List of museums and collections at the University of Michigan

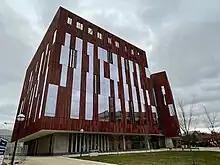
U-M Biological Sciences Building that houses the Museum of Natural History, Darwin's Cafe, and several departments. Situated across the street from the previous Ruthven Museums Building. Image taken April 2022.

The museum was formerly housed in the Alexander G. Ruthven Museums Building and was recently moved into the new Biological Sciences Building. The Museum of Natural History includes a planetarium and exhibits on geology, paleontology in Michigan and beyond, Michigan wildlife, Native American culture and anthropology. The exhibit displays include material borrowed from the other U-M museums, which are all different departmental units.